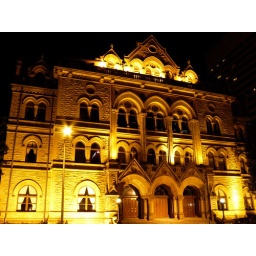
The old main post office building in downtown Columbus, Ohio. I think it's inhabited by a law firm now.